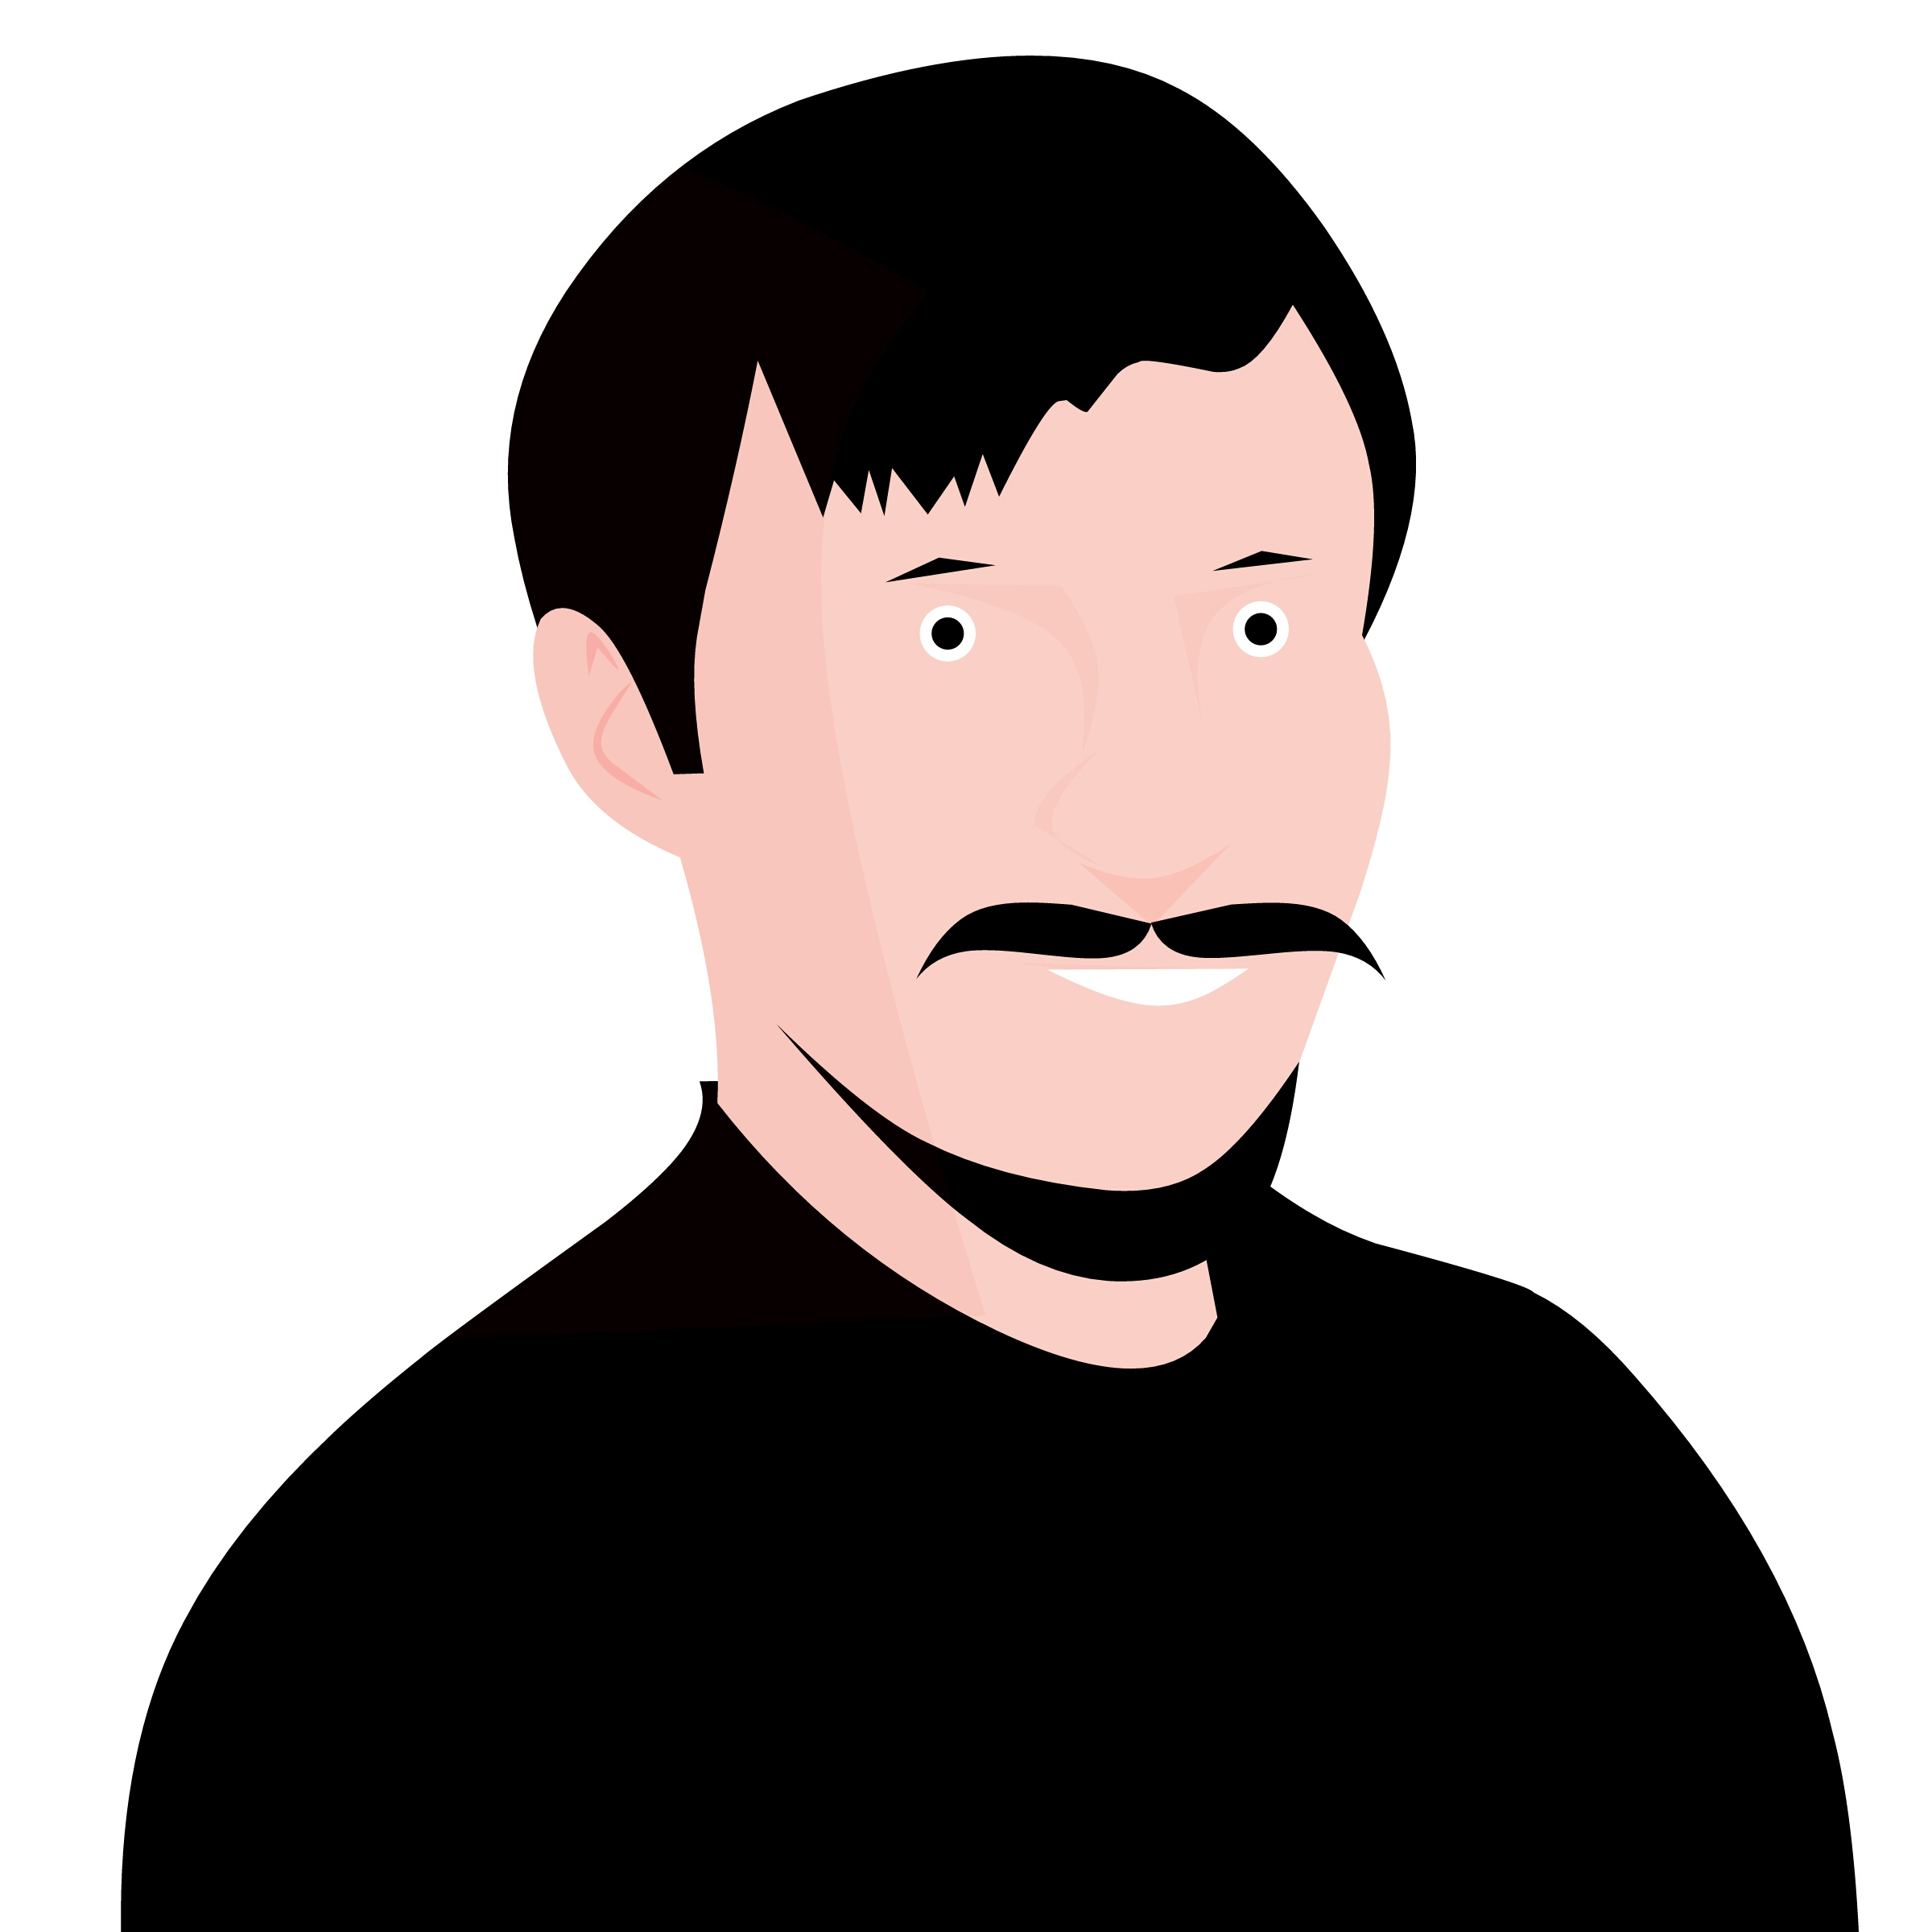
avatar, people, person, business, user, man, character, set, icon, portrait, profile, pictograph, hairstyle, jacket, suit, sunglasses, handsome, head, face, design, concept, symbol, smile, formal, elements, facial expression, nose, cheek, chin, male, forehead, cartoon, emotion, boy, facial hair, neck, mouth, jaw, clip art, organ, illustration, gentleman, finger, human behavior, font, fictional character